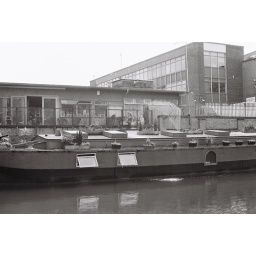
This boat uses a sprinkler to water the its numerous plants in pots